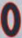
Number: 0